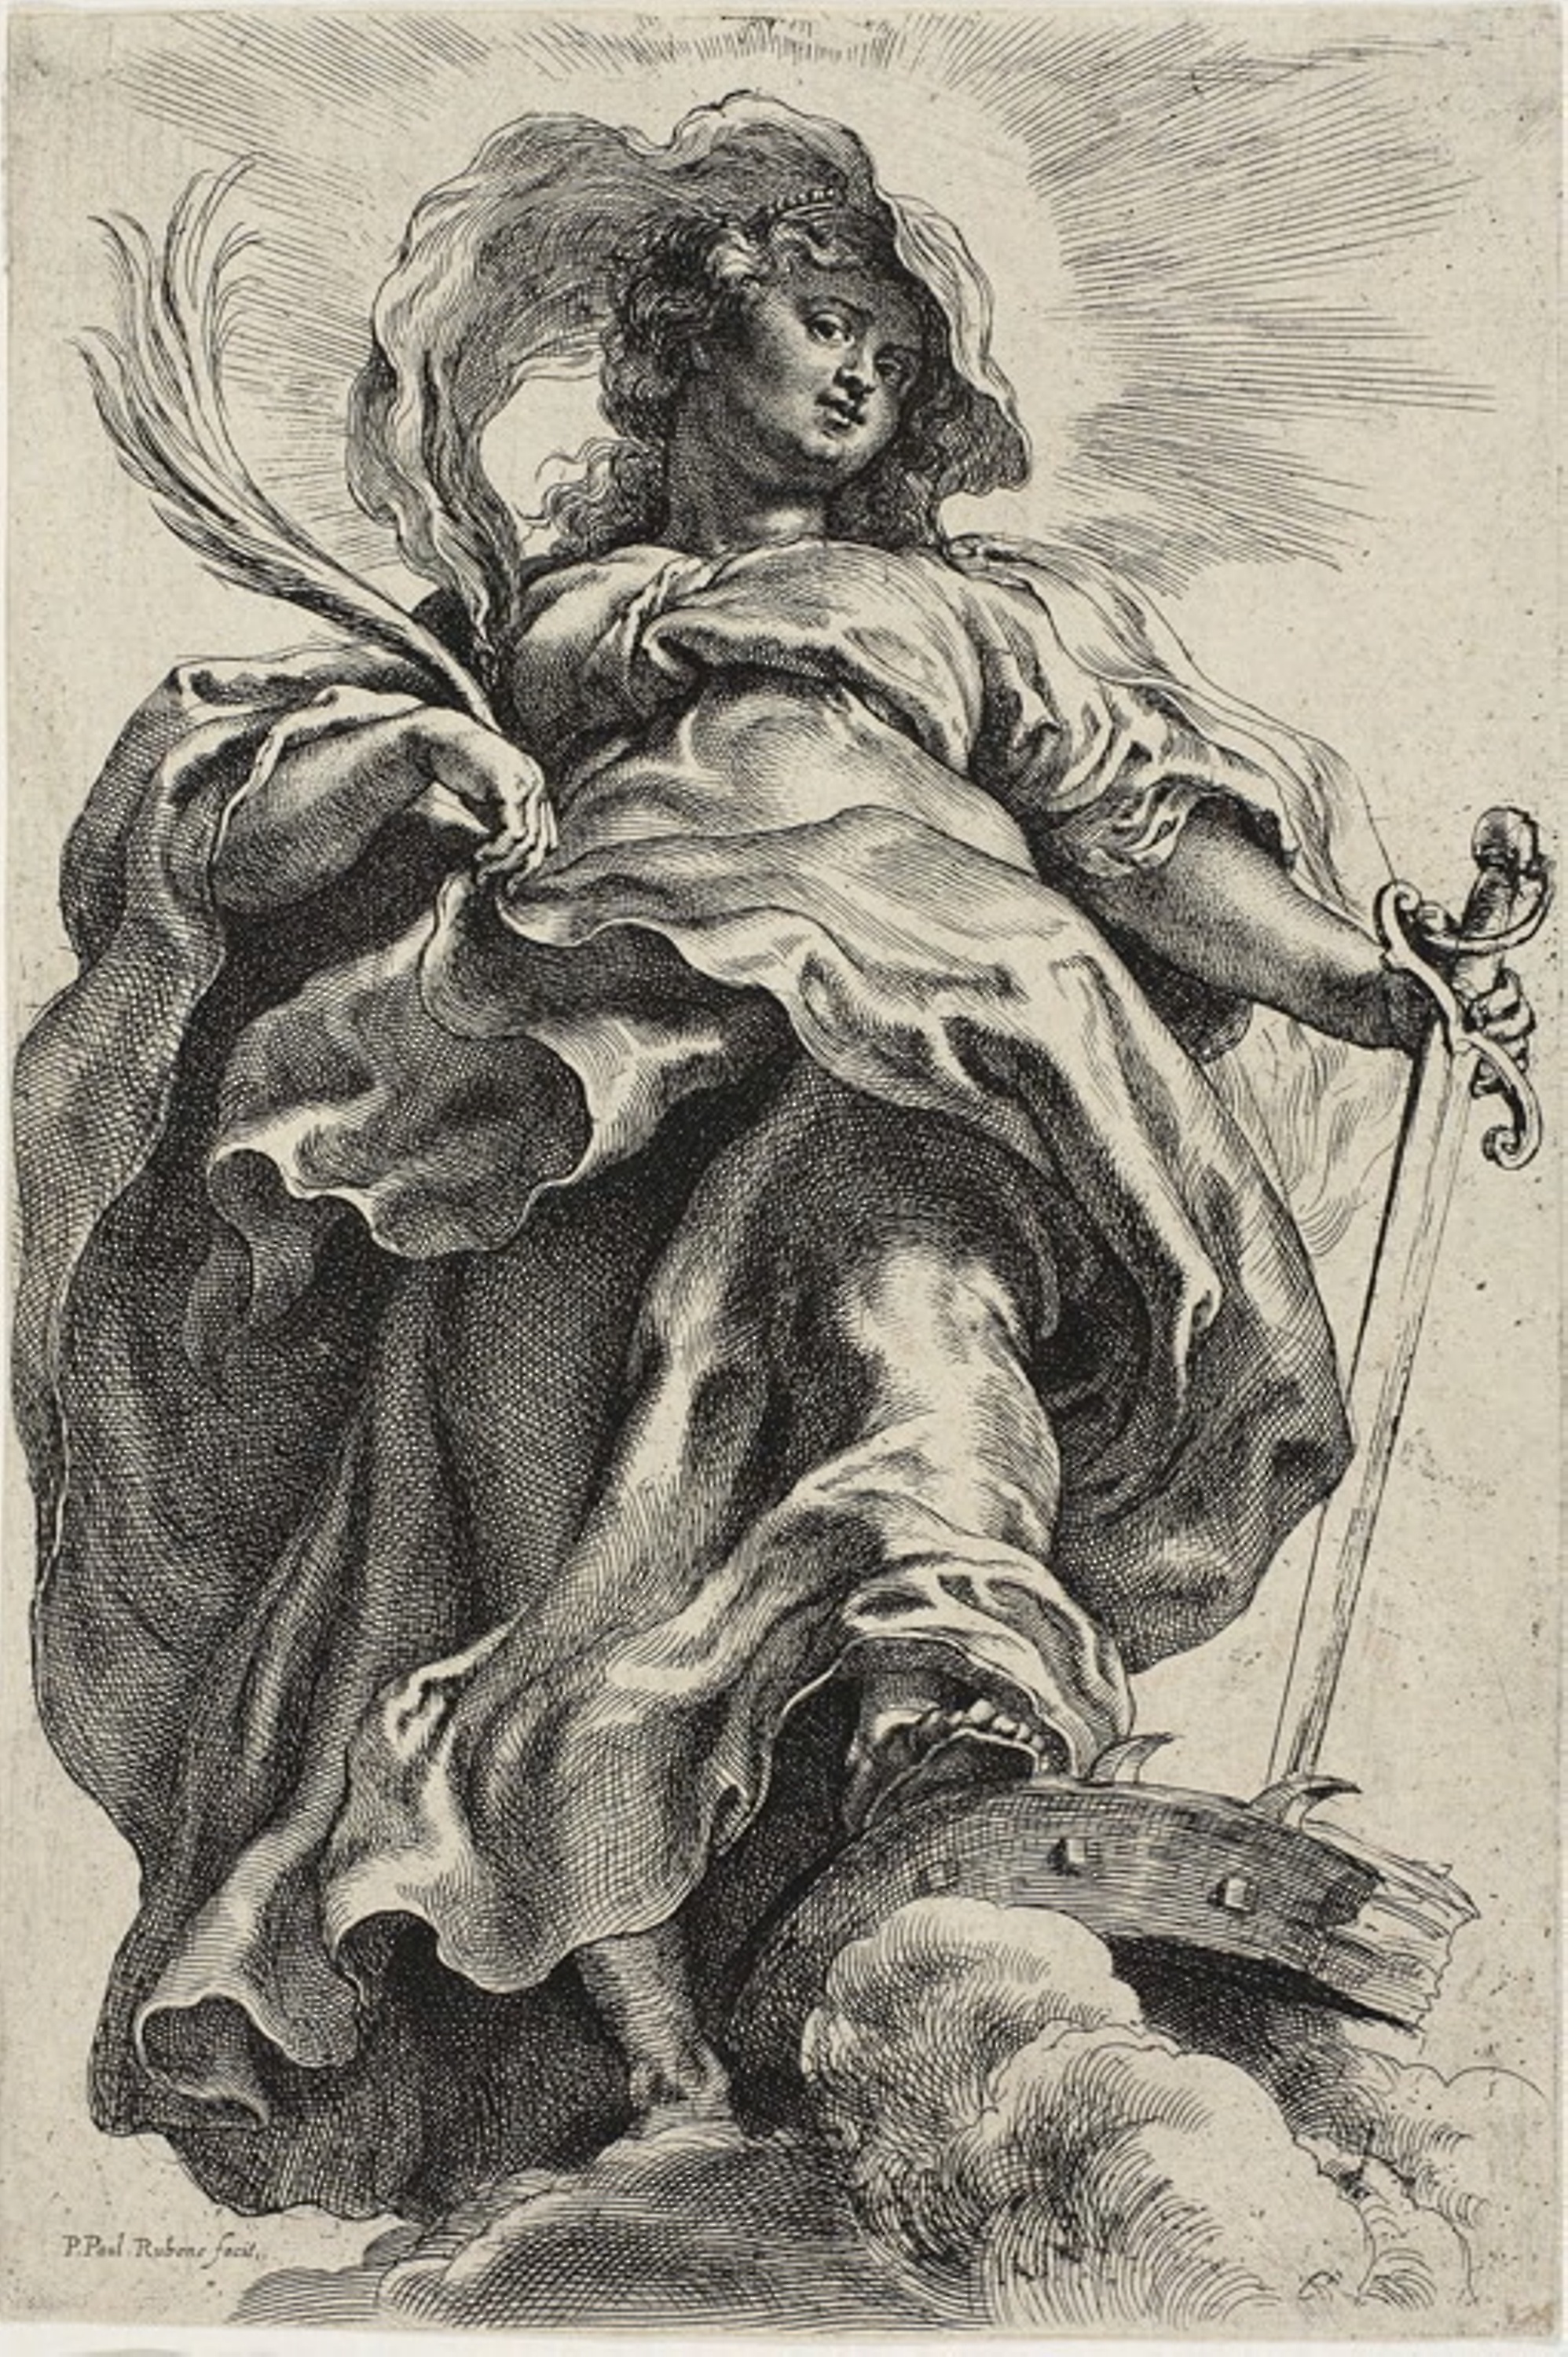
art, black and white, mythology, illustration, drawing, figure drawing, visual arts, fictional character, tree, mythical creature, sketch, artwork, monochrome